Beyond Vaudeville

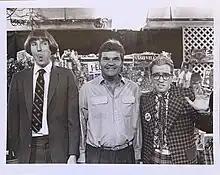
Left to right: Co-host David Greene, guest Fred Willard, host Rich Brown

Beyond Vaudeville is a New York City public-access television show that ran from 1986 to 1996. The talk/variety show features amateur talents and nostalgia-inducing celebrities housed within the confines of a crowded, Manhattan-based public access television station. The show was inspired by the likes of The Uncle Floyd Show, The Joe Franklin Show, and Andy Kaufman. The perpetually fidgety and nerdy Frank Hope (Rich Brown) is the host. His co-host is David Greene, a very tall man who is always angry. Greene seems to not want to be part of the show, dislikes Hope, and often looks away in disgust. Greene spoke in the earlier episodes but became more silent in later episodes. This would continue once the show became Oddville, MTV. After a usually awkward live reading of the opening credits, the show begins with host Hope showing various nostalgic or geek culture items he bought at stores or garage sales. This sometimes angers Greene and he reacts with violence toward Hope.